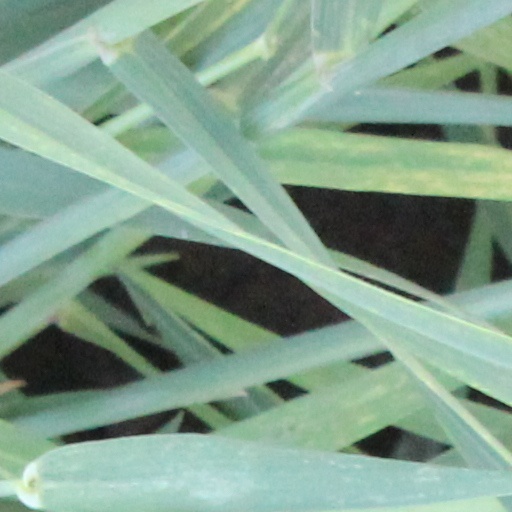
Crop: wheat